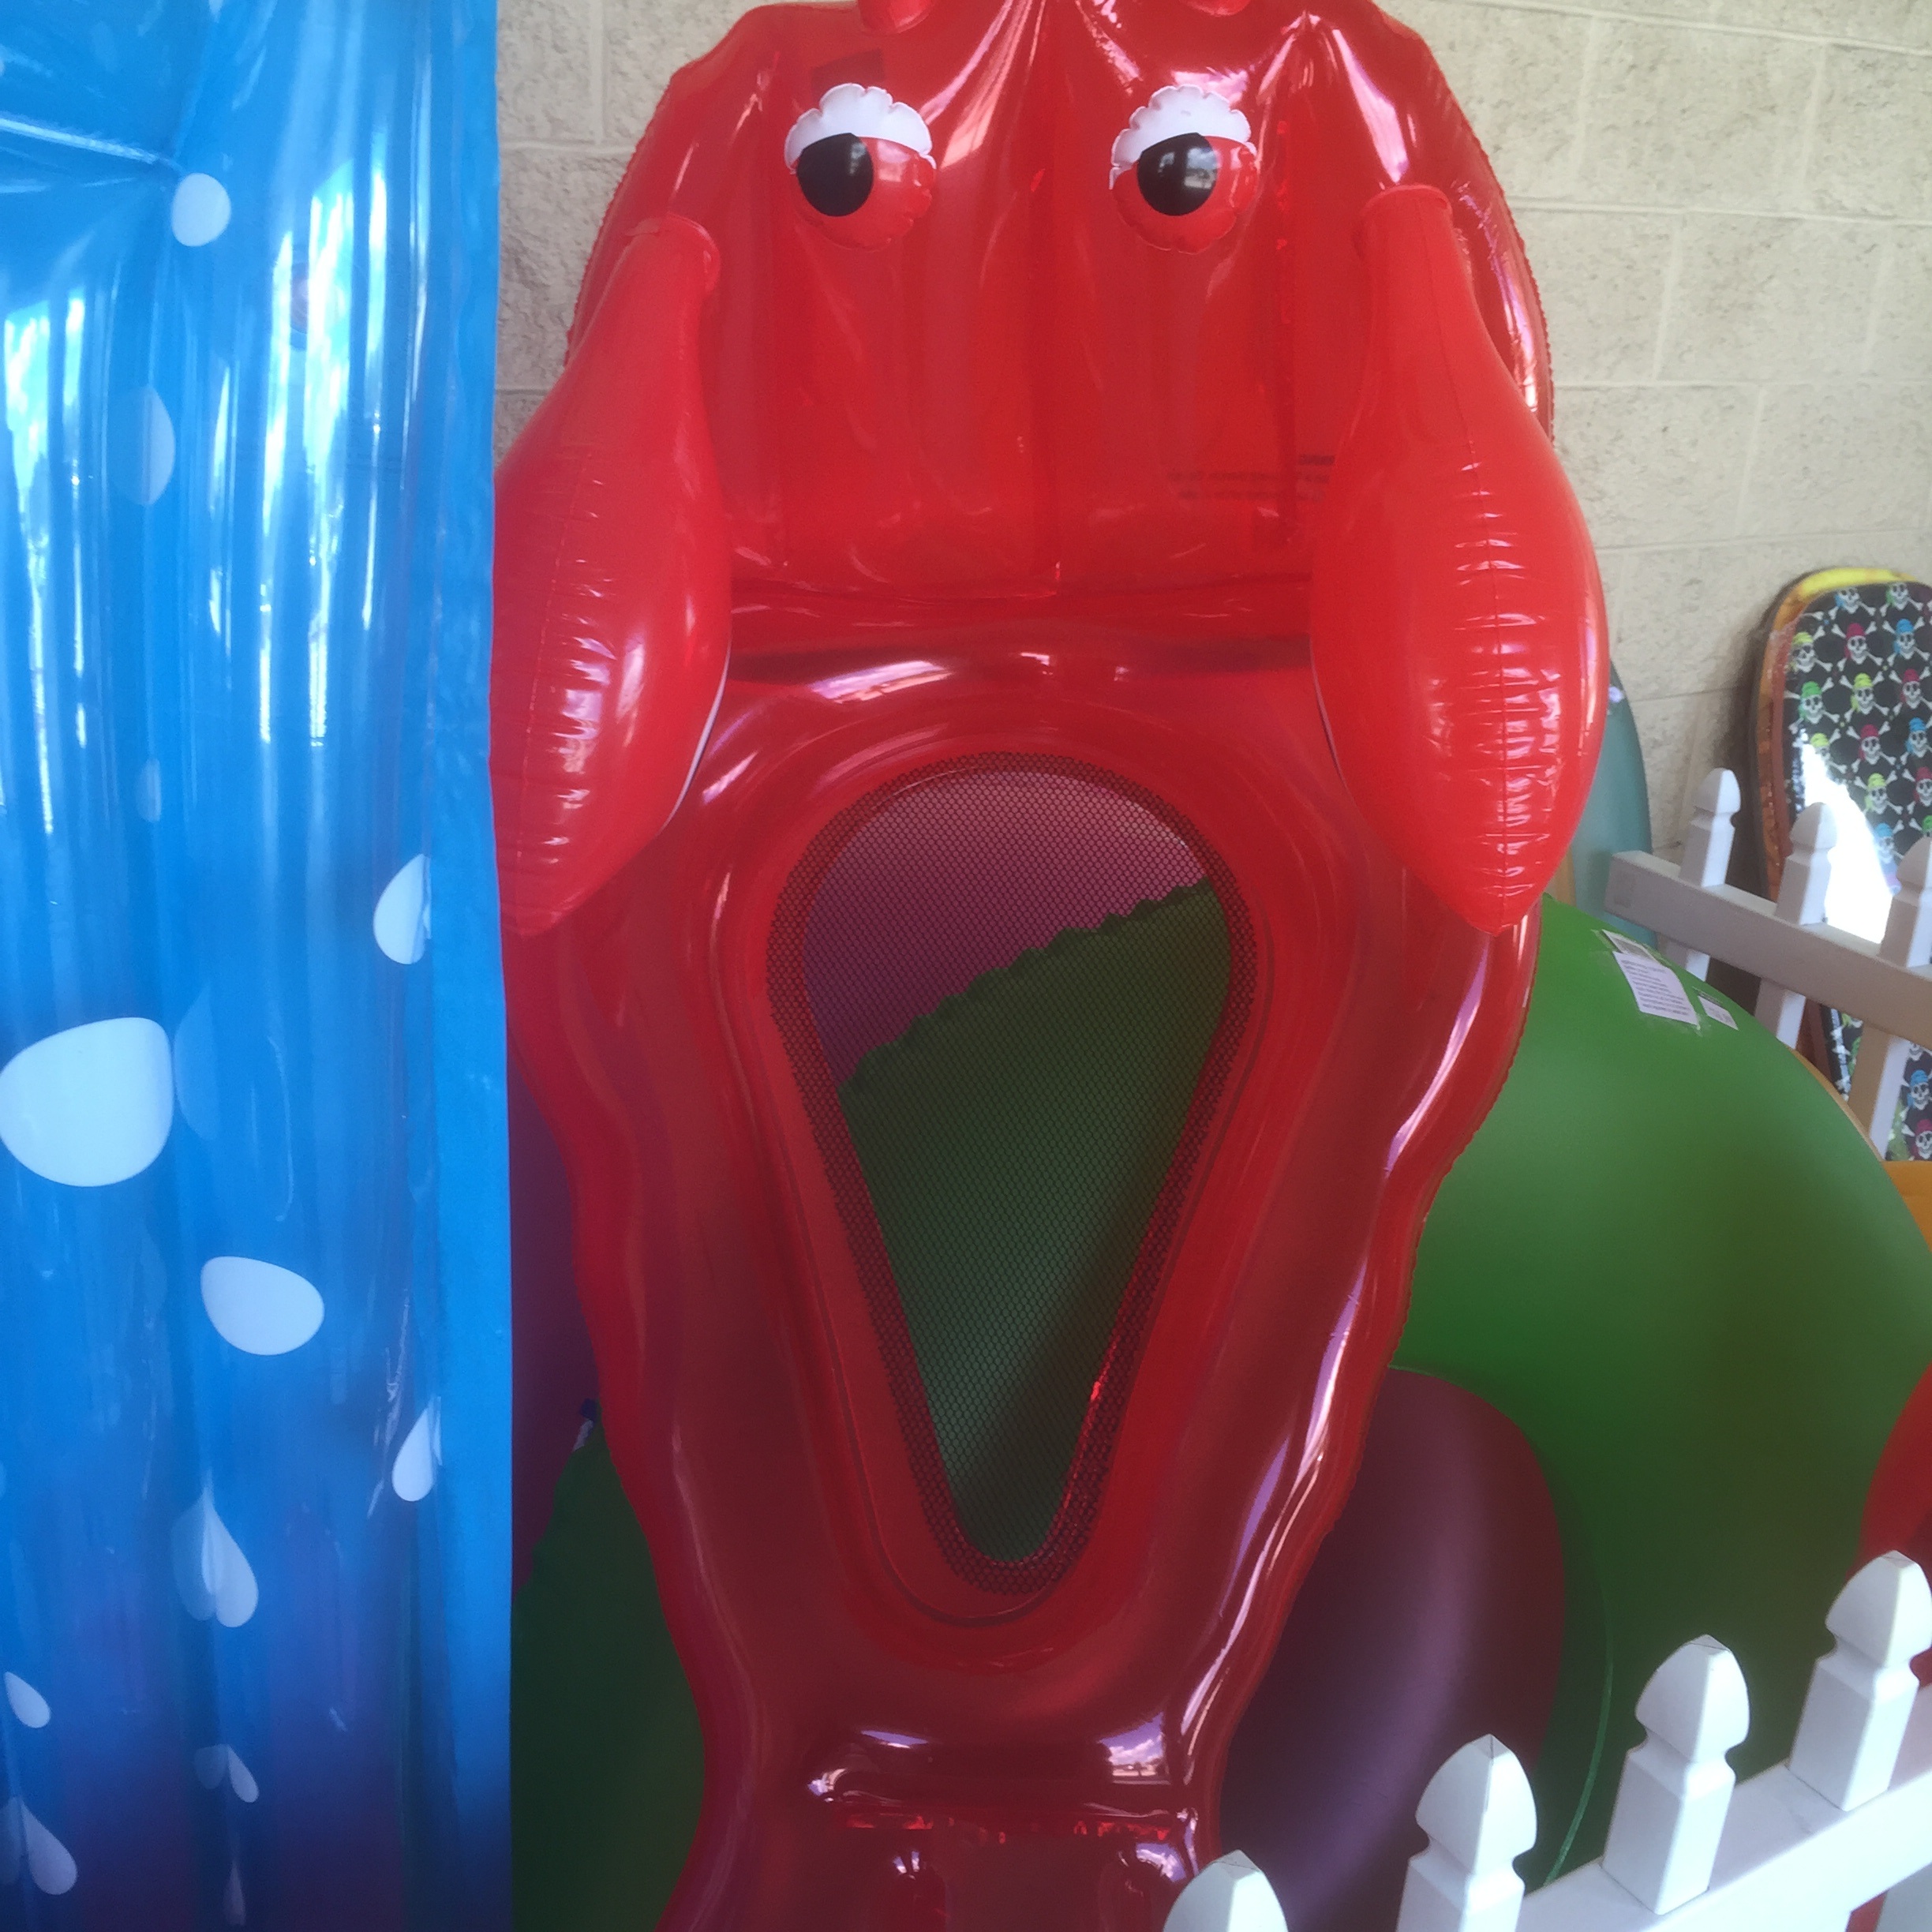
red, color, blue, toy, inflatable